Black Country Route

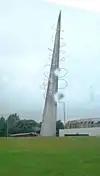
'Tower of Light' by Eillis O’Connel, July 2008

An example of a larger work is the tapering steel column designed by Eillis O’Connel called "Tower of Light". It "is a futuristic design which comprises a spectacular tower of stainless steel mesh, interwoven with fibre optic cables that light at night and a translucent blue resin casting at the apex."